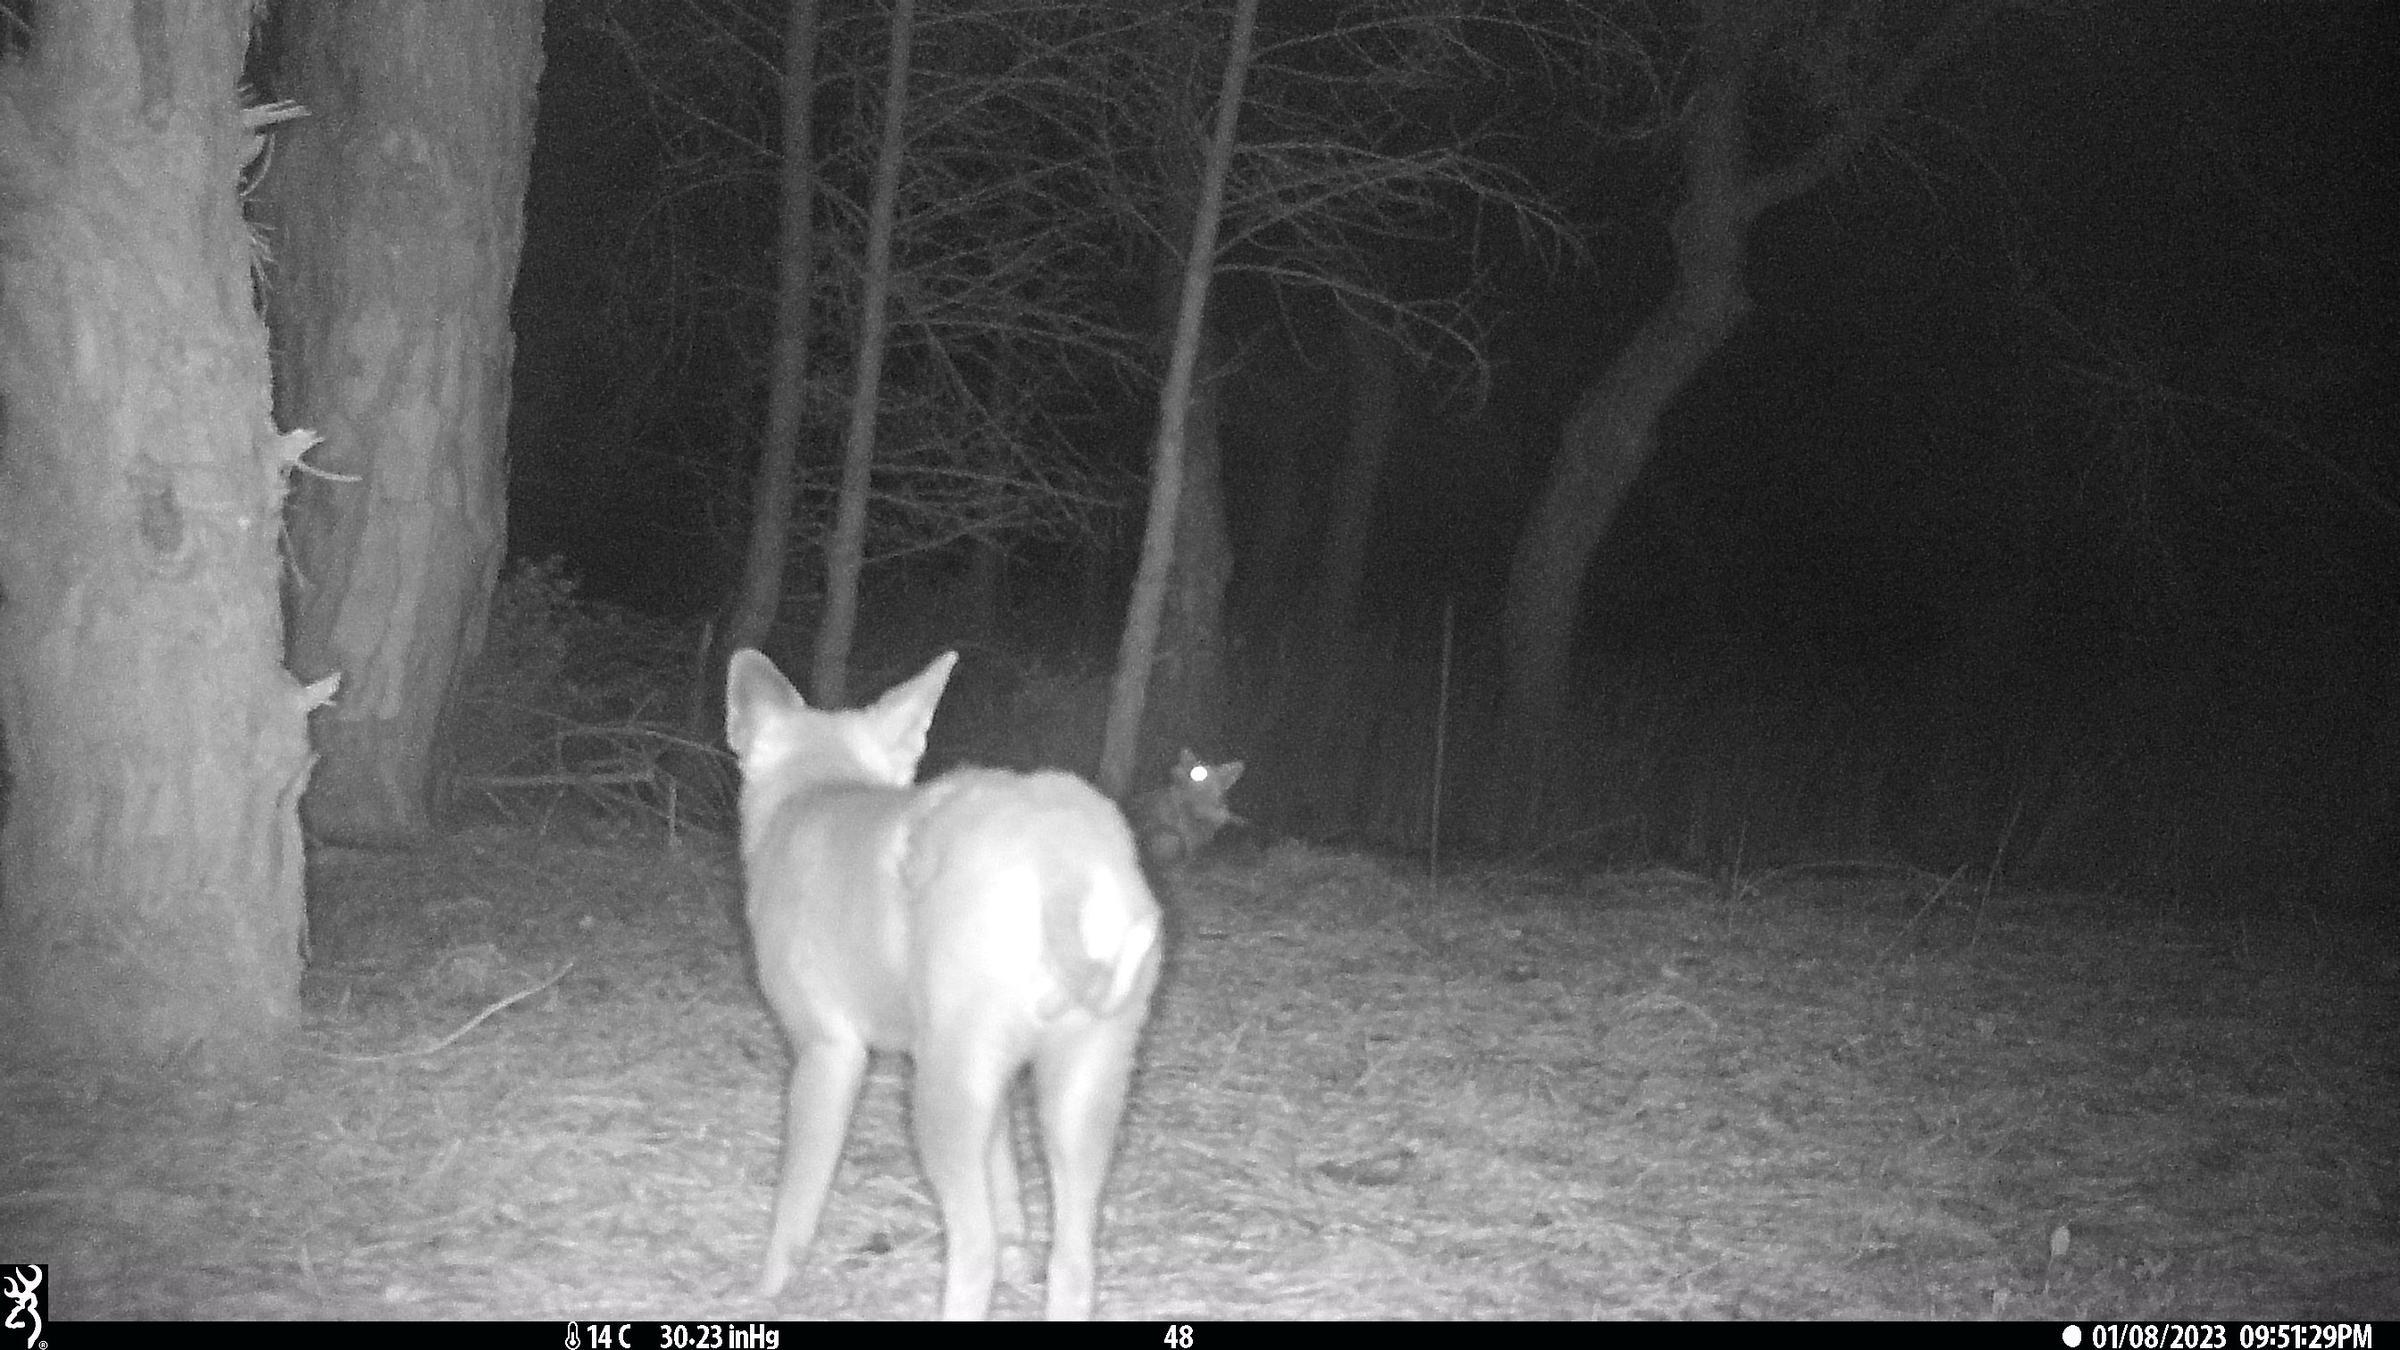
Species: Vulpes vulpes